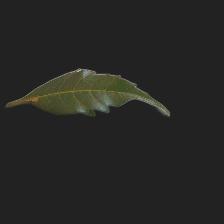
Plant: Neem